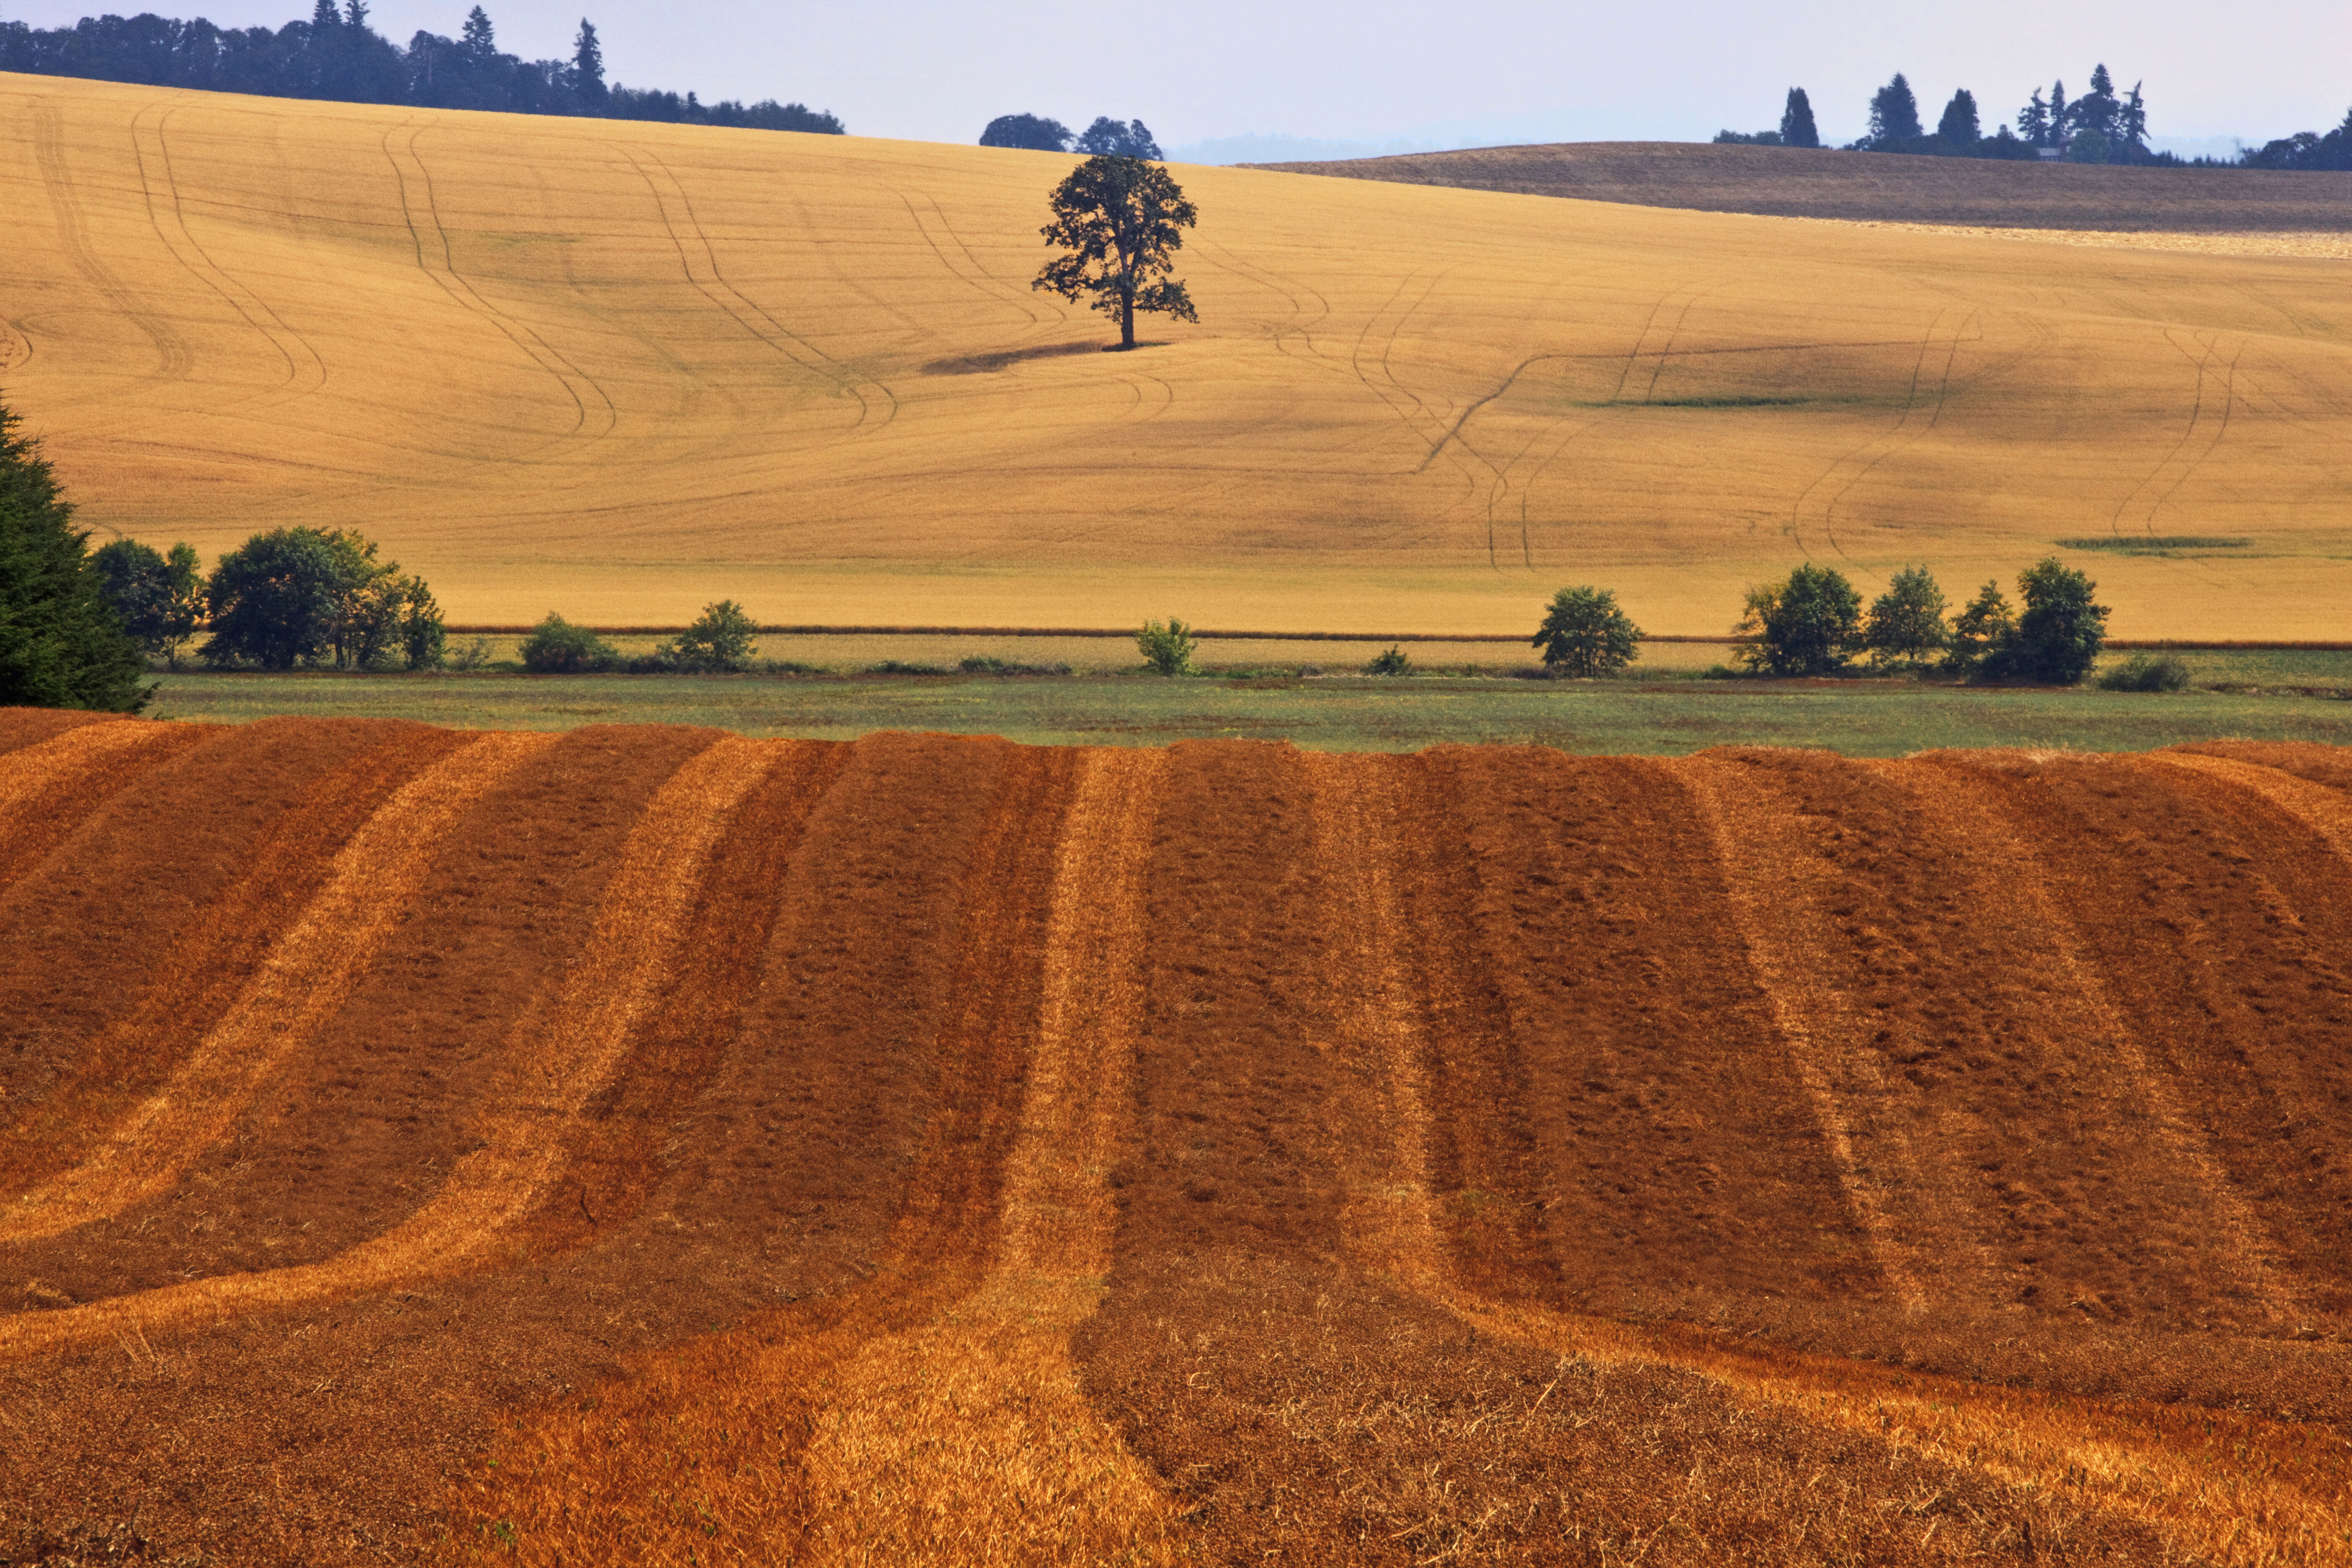
landscape, tree, horizon, road, field, camera, prairie, hill, highway, country, standing, food, cascade, lens, crop, canon, soil, agriculture, savanna, plain, eos, cool image, is, grassland, badlands, lone, plateau, mark, ii, 5d, out, images, usm, i, f28l, ecosystem, oregon, ian, in, sane, ef70200mm, southeast, lewisburg, its, steppe, rural area, doerfler, natural environment, grass family